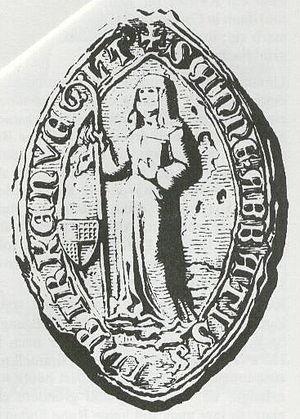
L’abbaye de Himmelkron était une abbaye de religieuses cisterciennes située à Himmelkron en Haute-Franconie, dans l'archidiocèse de Bamberg du XIIIᵉ au XVIᵉ siècle. Par la suite, elle a servi de résidence d'été et de pavillon de chasse aux margraves de Bayreuth jusqu'au XIXᵉ siècle. Aujourd'hui, il s'agit d'une résidence et d'un centre d'accueil de jour pour les personnes souffrant de handicaps mentaux.